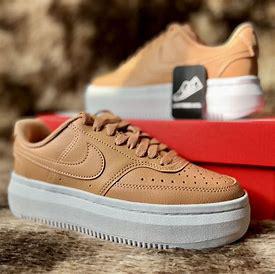
Brand: Nike
Model: Court